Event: Nepal Earthquake
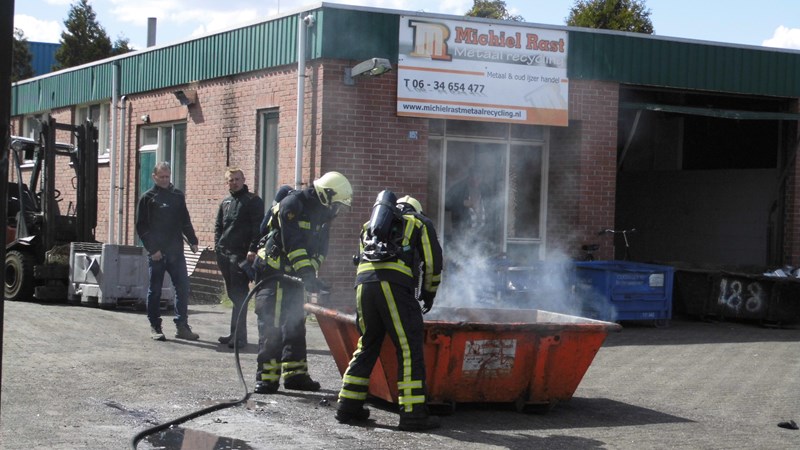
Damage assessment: no_damage